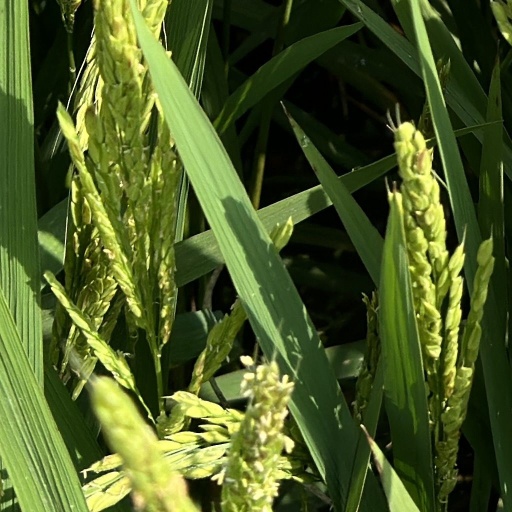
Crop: rice